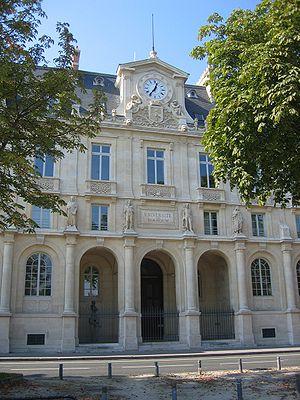
Palais de l'Université, Université de Nancy II, place Carnot (ancienne place de l'Académie), Façade de l'entrée de la Faculté de Droit.
L'université de Lorraine est une université française remontant à 1572, année de la fondation de l'université de Pont-à-Mousson, qui est transférée en 1769 à Nancy et rétablie en 1852. Située principalement à Nancy et à Metz, elle dispose d'implantations spécifiques à Bar-le-Duc, Briey, Épinal, Forbach, Cosnes-et-Romain, Lunéville, Saint-Avold, Saint-Dié-des-Vosges, Sarreguemines, Maxéville et Yutz. Juridiquement, elle a le statut de grand établissement.
L’histoire des universités lorraines débute en 1558 à Verdun, puis avec la création d'une université à Pont-à-Mousson en 1572, transférée à Nancy en 1768. En 1968, la loi Faure créé l'université Nancy-I, l'université Nancy 2 et l'Institut national polytechnique de Lorraine. Ces trois universités fusionnent avec l'université Paul-Verlaine de Metz en 2012 pour créer l'actuelle université de Lorraine.
Nancy, contrairement à beaucoup de villes françaises, ne s'est pas développée circulairement autour d'un hyper-centre. Elle s'est développée depuis la période médiévale par la construction de nouveaux ensembles urbanistiques successifs, les uns à côté des autres, qui au cours des siècles ont généré l'une des villes les plus denses de France et d'Europe.
Léon Schwab, né le 28 novembre 1862 à Épinal et mort le 5 février 1962 dans la même ville, est un homme politique français.
La place Carnot est une des places de la ville de Nancy.
Nancy /nɑ̃.si/ est une commune française située en Lorraine au bord de la Meurthe à quelques kilomètres en amont de son point de confluence avec la Moselle, un affluent du Rhin, à 281 km à l'est de Paris et 116 km à l'ouest de Strasbourg. C'est la préfecture du département de Meurthe-et-Moselle, en région Grand Est. Ses habitants sont appelés les Nancéiens.